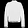
Label: Pullover